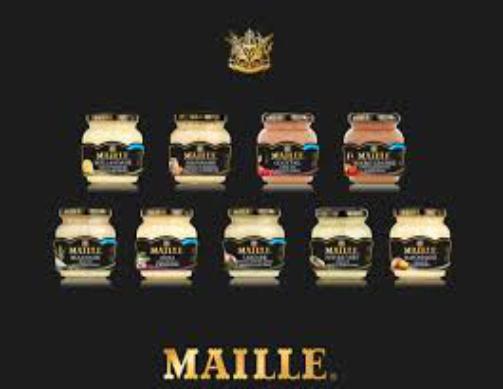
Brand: Maille
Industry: Food